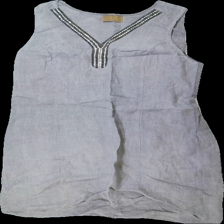
View: front
Type: Dress
Category: Ladies
Brand: Not in the list
Colors: Grey
Material: 100% Linnen
Cut: C-collar, Regular
Size: XL
Season: All
Price range: 50-100
Recommended usage: Reuse